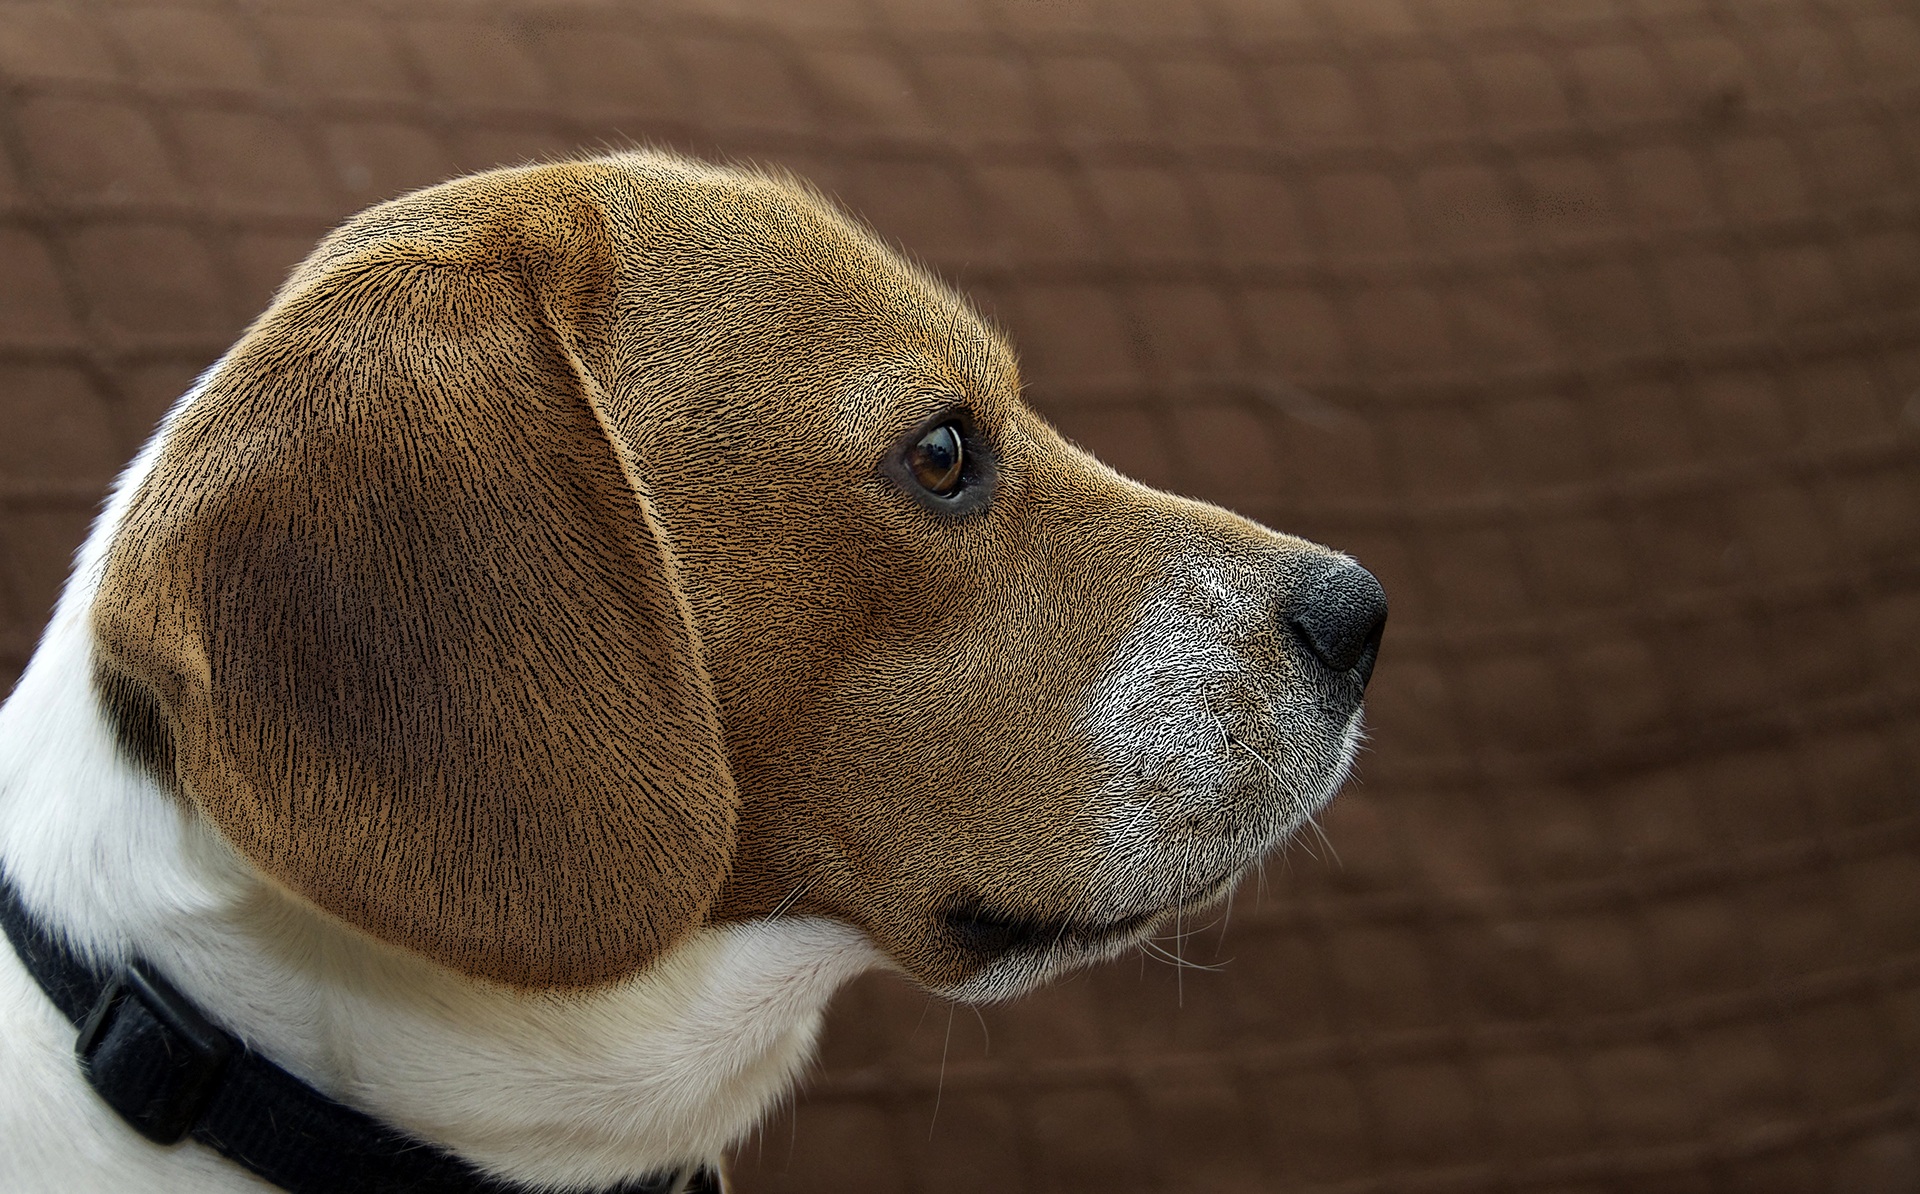
puppy, dog, animal, pet, portrait, mammal, domestic animal, race, nose, snout, vertebrate, labrador retriever, quiet, dog like mammal